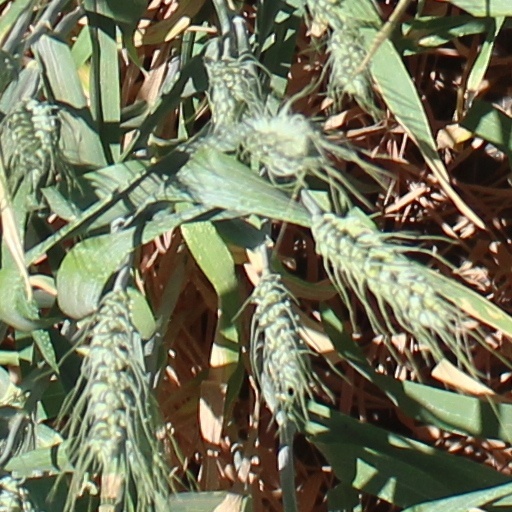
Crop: wheat